Richard Martel

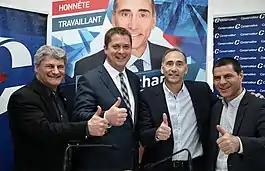
Andrew Scheer at opening of Martel's campaign office

On 20 December 2017, Martel was named the Conservative candidate for an upcoming by-election in the federal electoral district of Chicoutimi—Le Fjord, as a star candidate. Martel was recruited by a former player, Antoine Tardif, who served as the party's chief organizer in Quebec. Martel had previously been courted to run for mayor of Saguenay as well as the National Assembly of Quebec.